HMS Ark Royal (91)

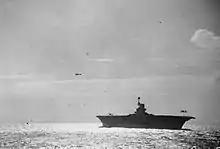
A Fairey Swordfish aircraft lands on "Ark Royal"s flight deck, whilst a Blackburn Skua circles overhead. Photograph taken from after the attacks on the Italian Fleet off Sardinia

Having reduced the possibility of a French challenge in the Mediterranean, Force H prepared for attacks on Italian targets, and sailed from Gibraltar on 8 July. The force was attacked by Italian bombers within eight hours of departing, and although Force H escaped damage, Somerville cancelled the raids and ordered the fleet to Gibraltar. During July, the British colony of Malta came under attack from the Italian air force, with Force H ordered to deliver Hawker Hurricanes to reinforce the island's air defences. Force H was deployed from 31 July – 4 August, with the carrier used to deliver the aircraft, while "Ark Royal" provided air cover for the fleet. On 2 August, "Ark Royal" launched a successful air attack against the Italian air base at Cagliari.